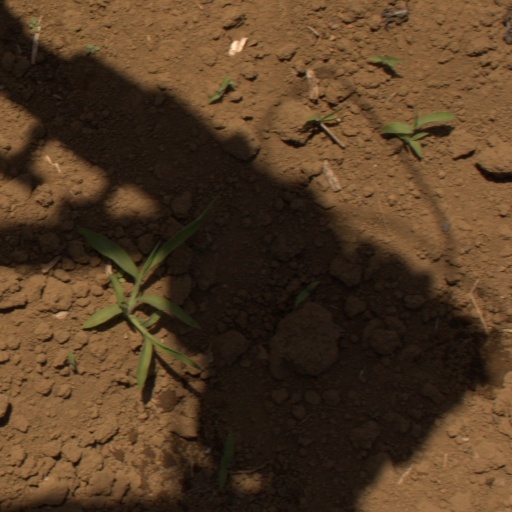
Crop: Jerusalem artichoke